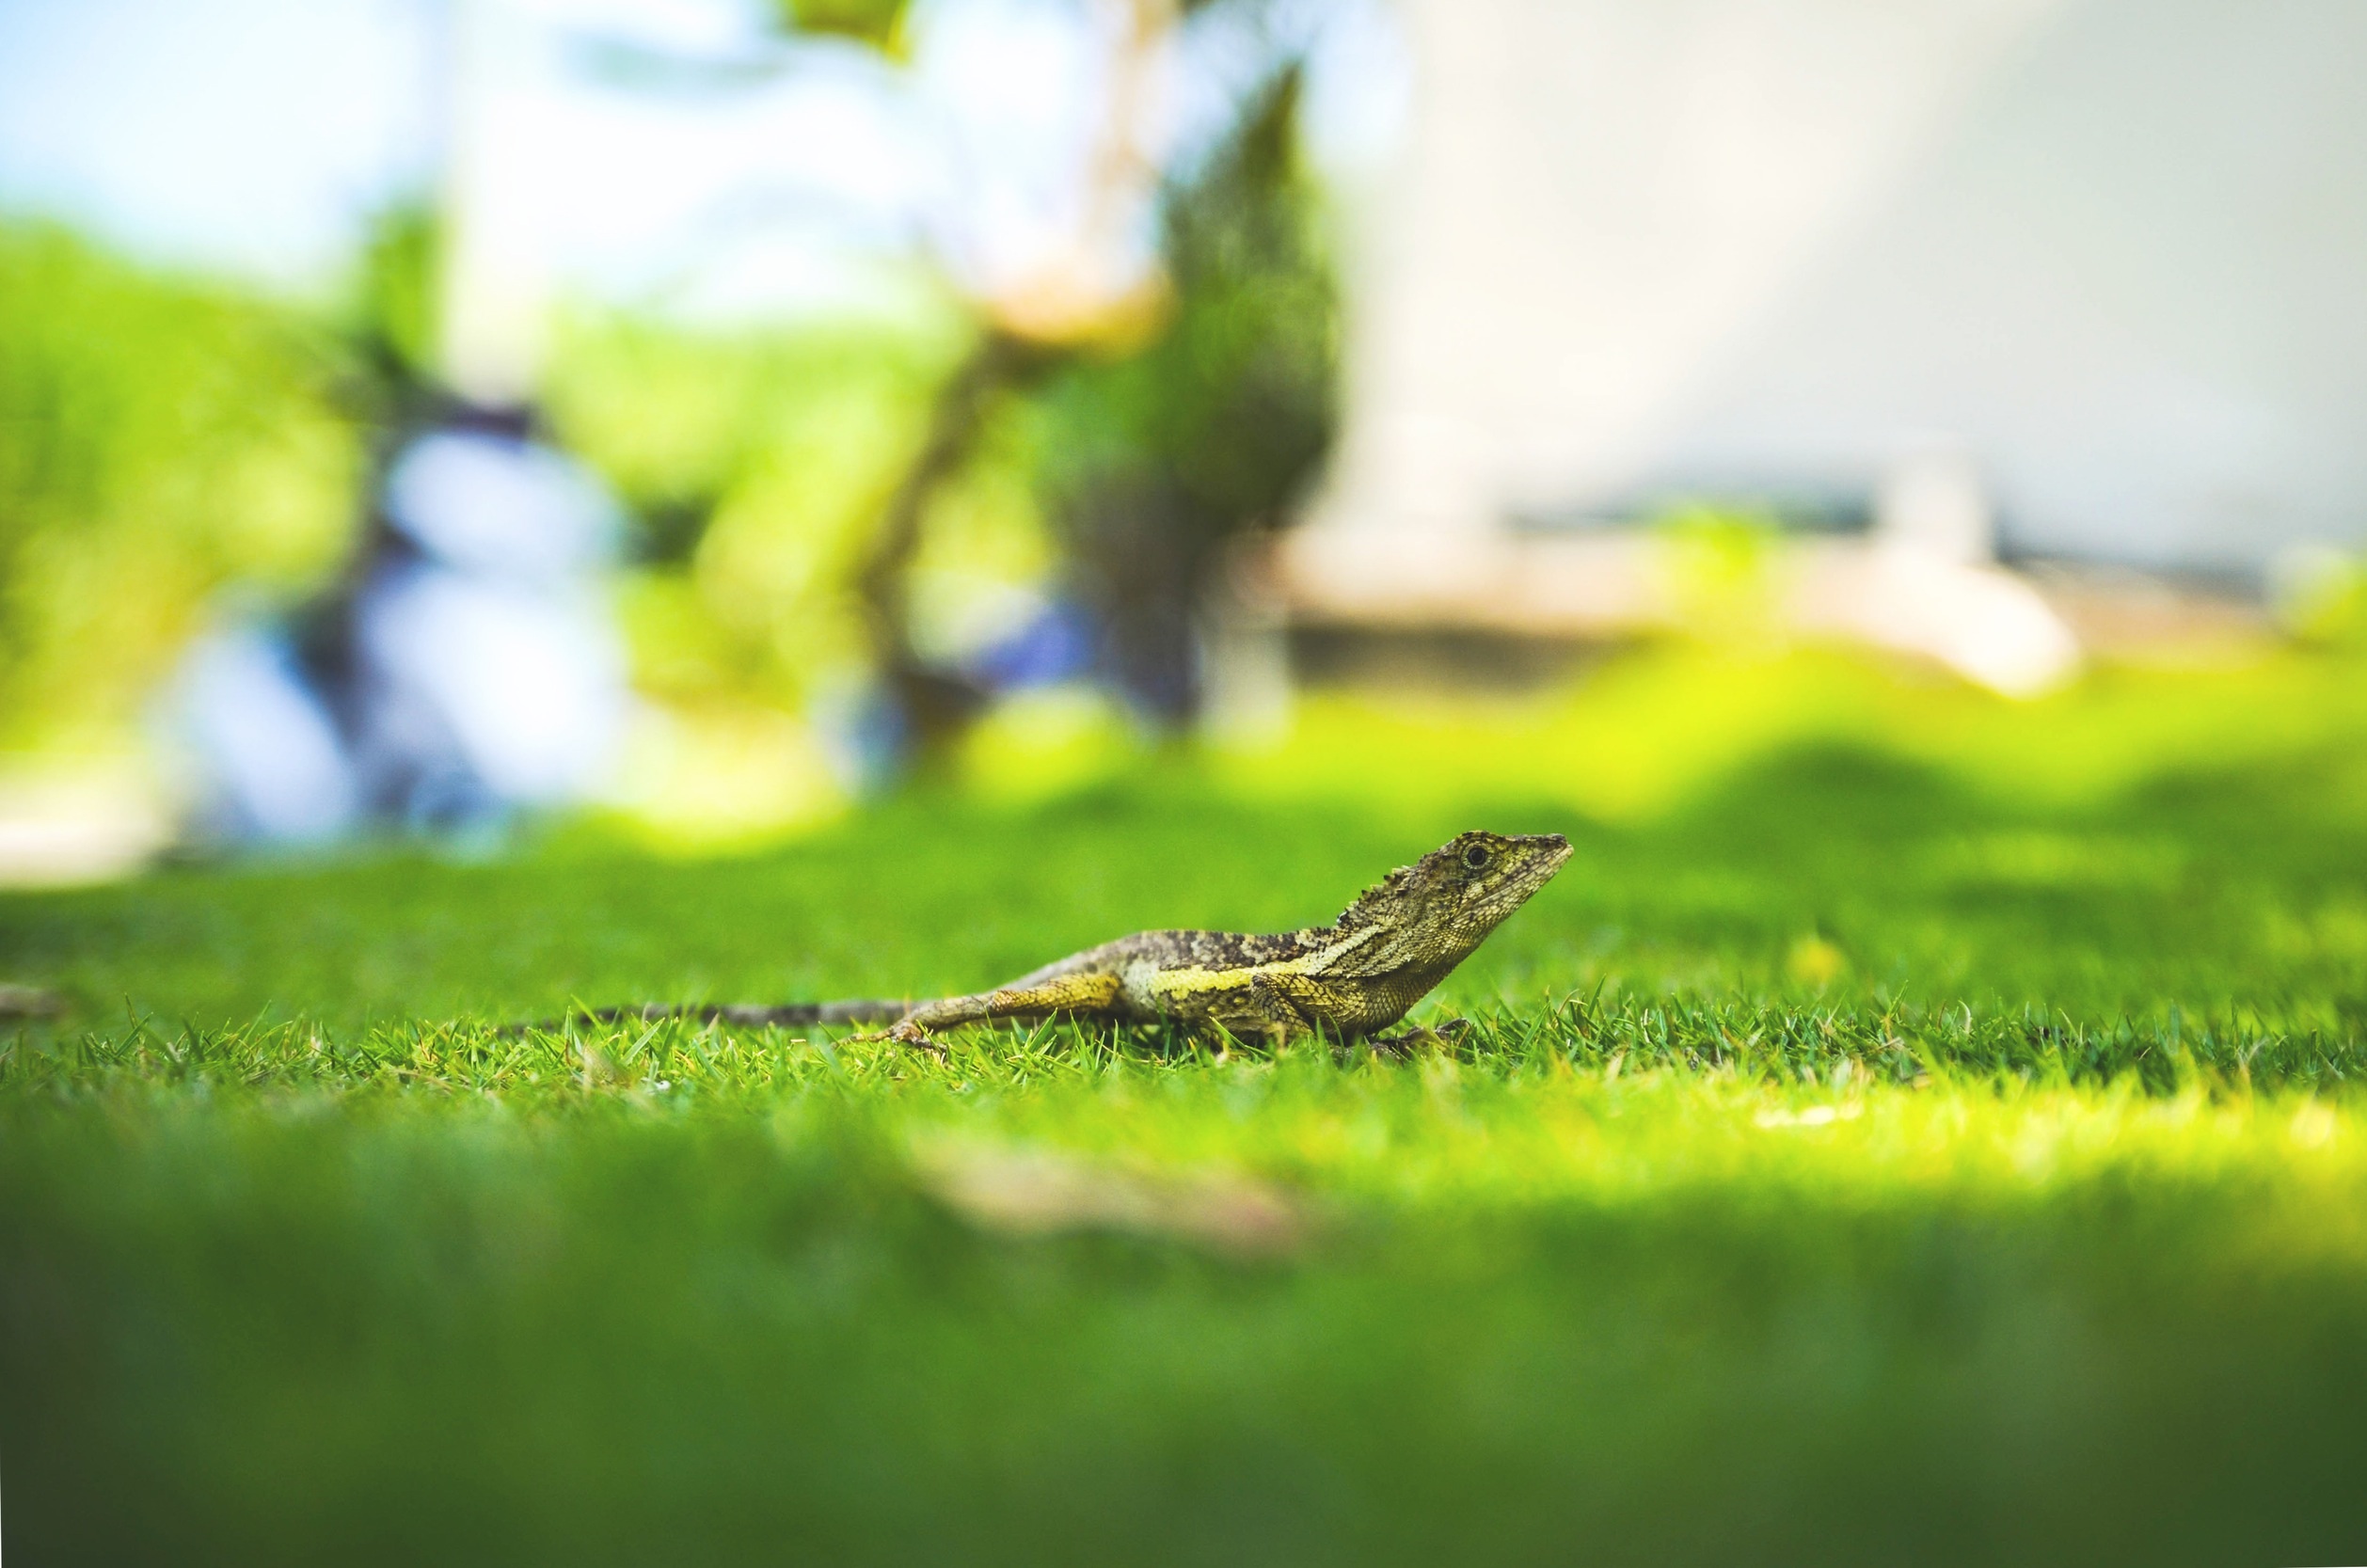
nature, grass, outdoor, branch, lawn, leaf, flower, animal, summer, wildlife, environment, zoo, green, tropical, color, macro, small, reptile, colorful, fauna, lizard, life, creature, day, exotic, macro photography, grass family